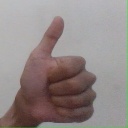
अक्षर: थ